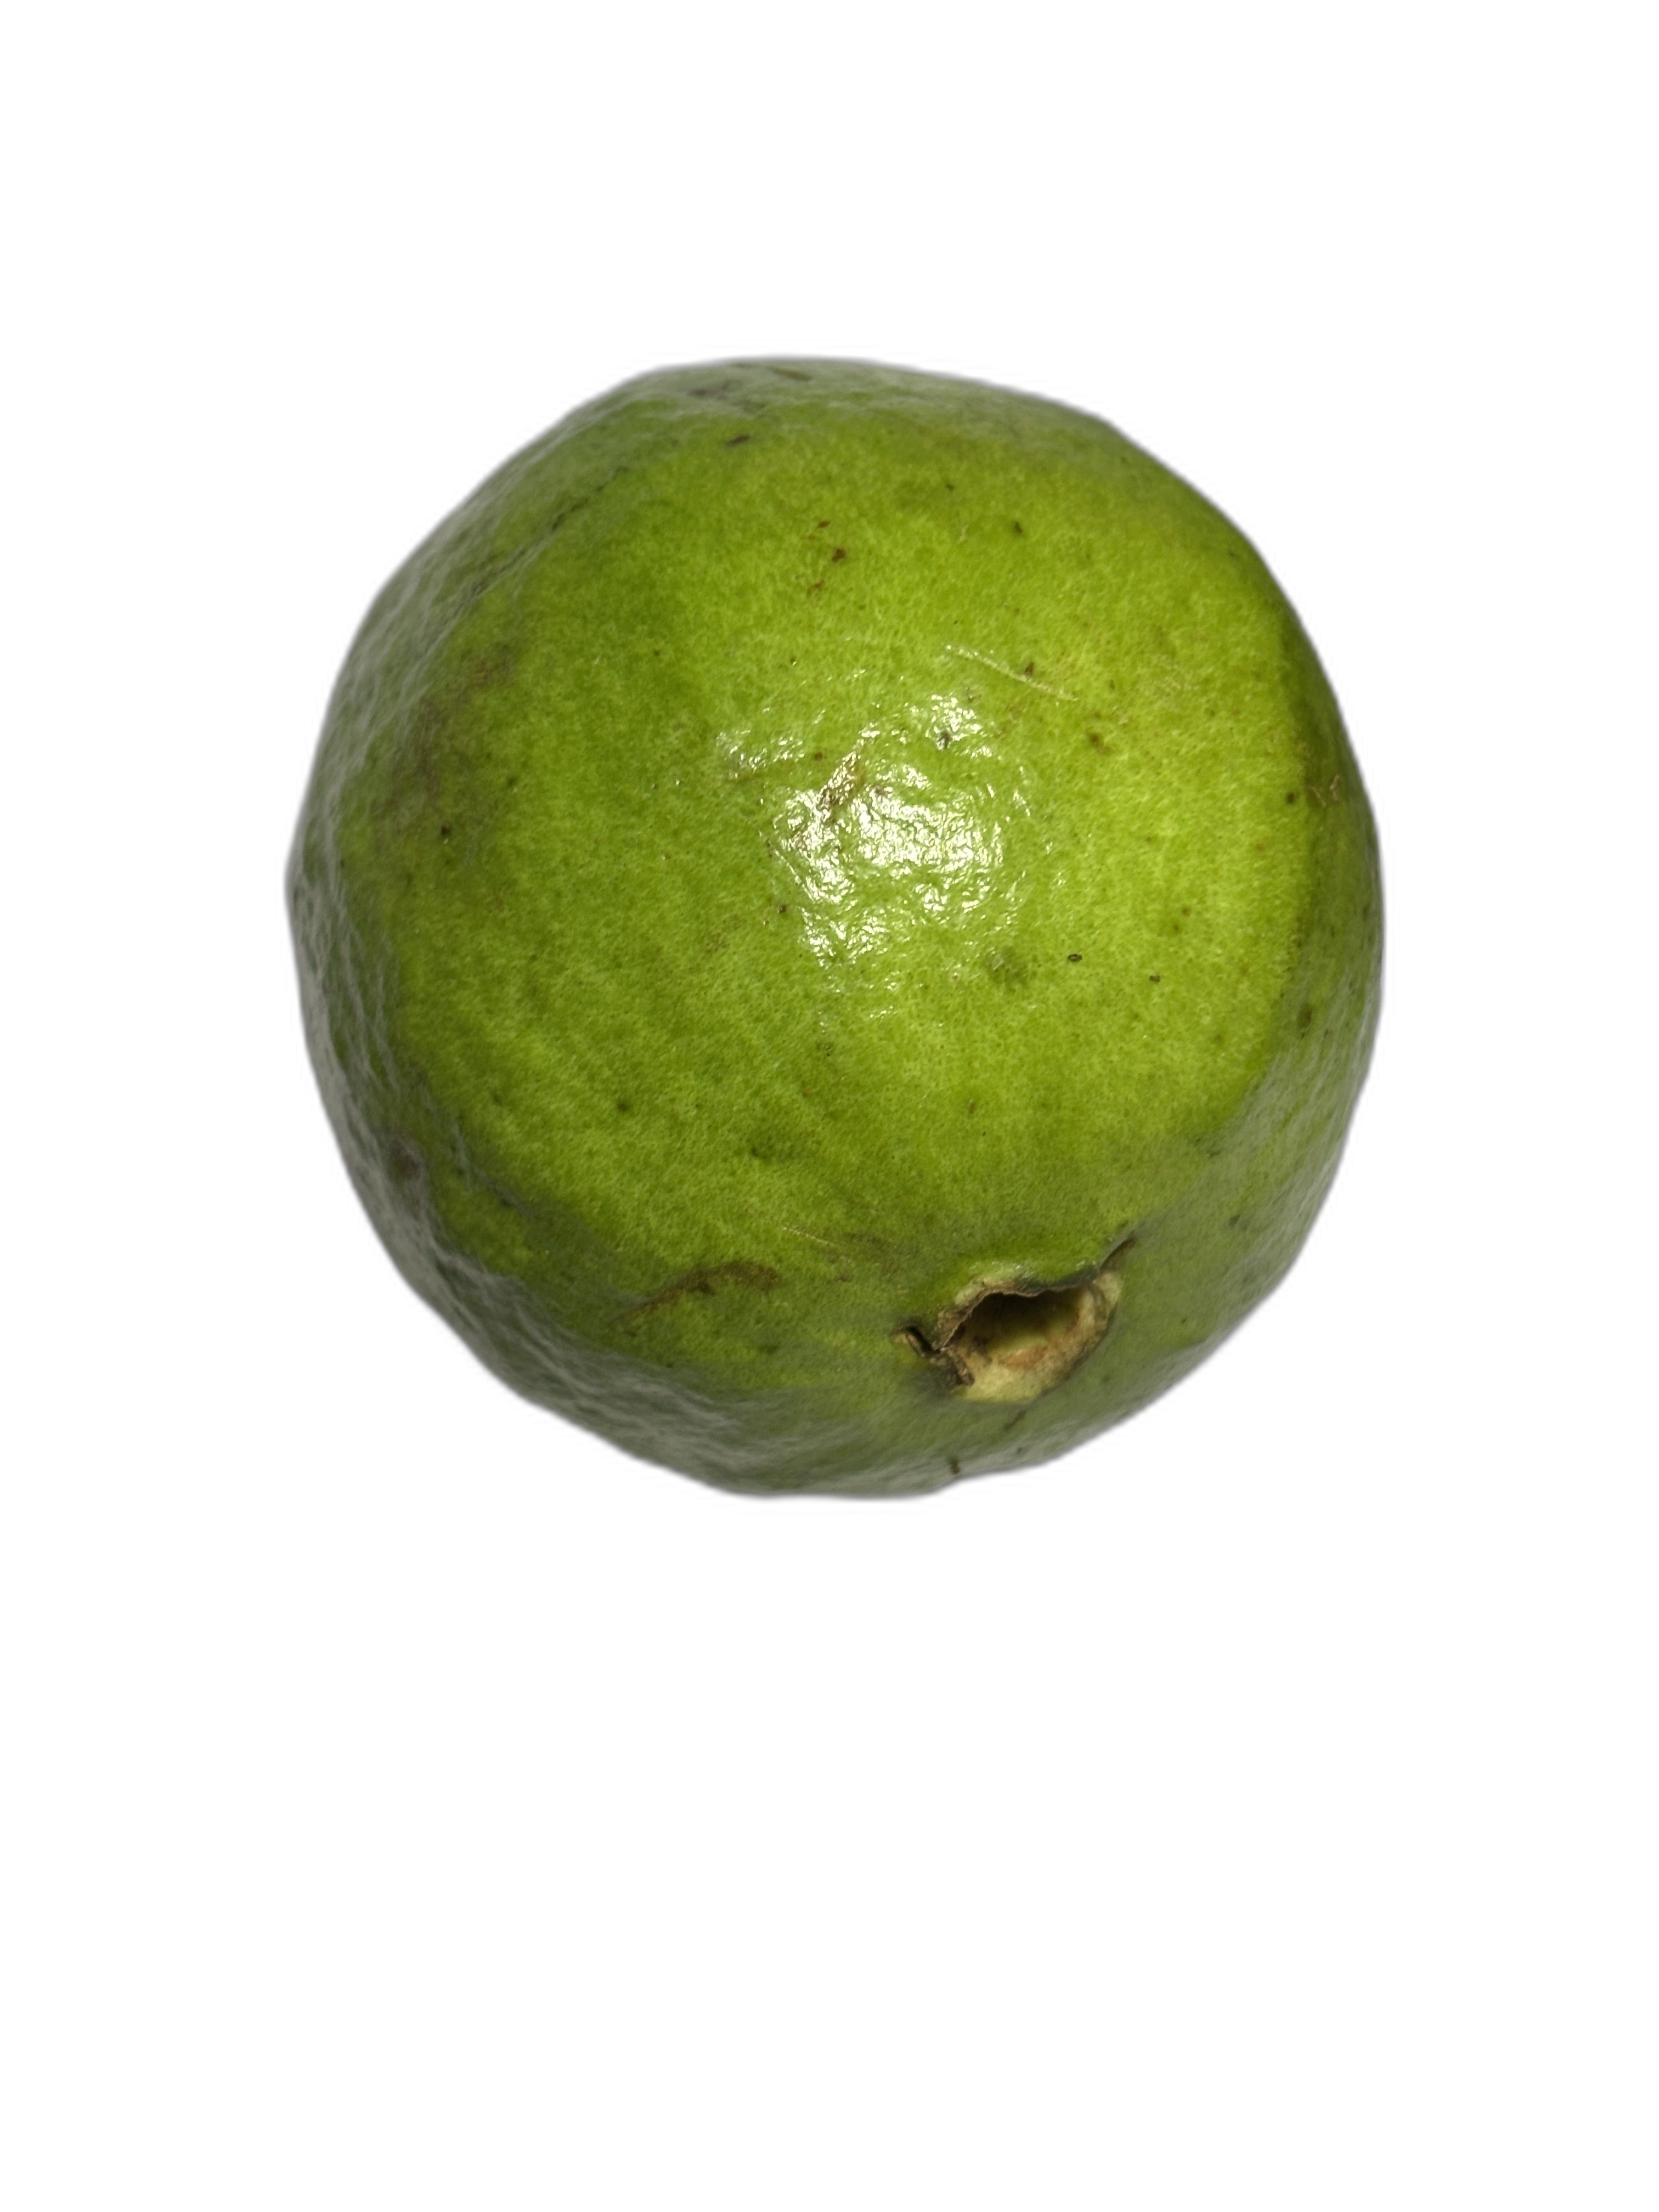
Plant part: fruit
Disease: Healthy